Art

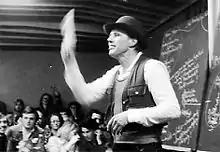
Performance by Joseph Beuys, 1978: "Everyone an artist – On the way to the libertarian form of the social organism"

Since ancient times, much of the finest art has represented a deliberate display of wealth or power, often achieved by using massive scale and expensive materials. Much art has been commissioned by political rulers or religious establishments, with more modest versions only available to the most wealthy in society.